George Foster Platt

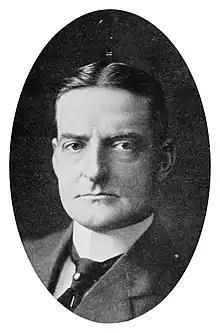

George Foster Platt (July 27, 1866 – November 16, 1928) was an American stage actor as well as a director of stage and filmed shows. He was part of Thanhouser's short-lived Jacksonville, Florida, production unit.